Question: What covers the back of the picture?
Tambaya: Me ya rufe bayan hoton?
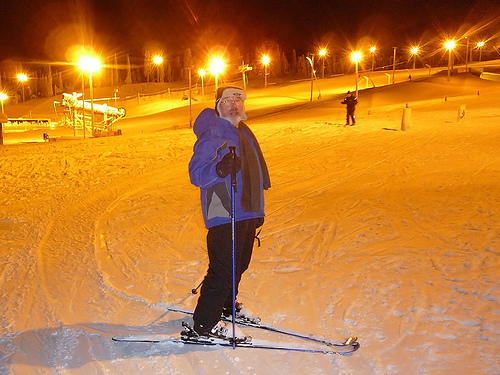
Answer: Lights.
Amsa: Haske.